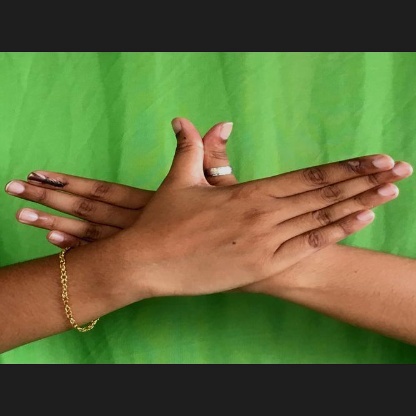
Mudra: Garuda